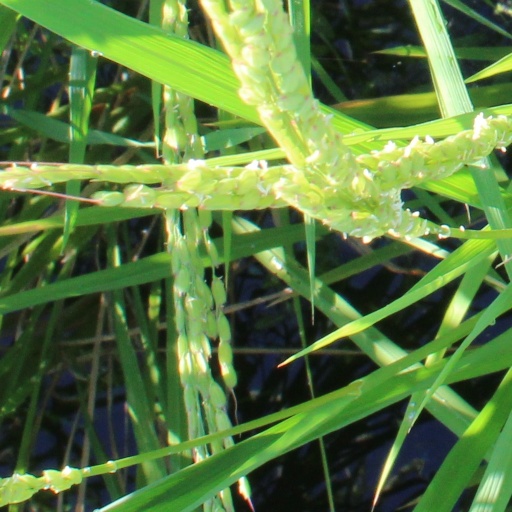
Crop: rice